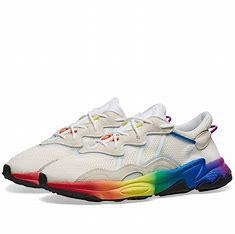
Brand: Adidas
Model: Ozweego